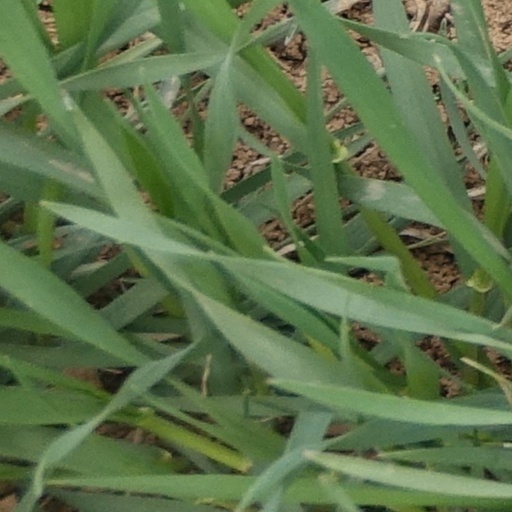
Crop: wheat